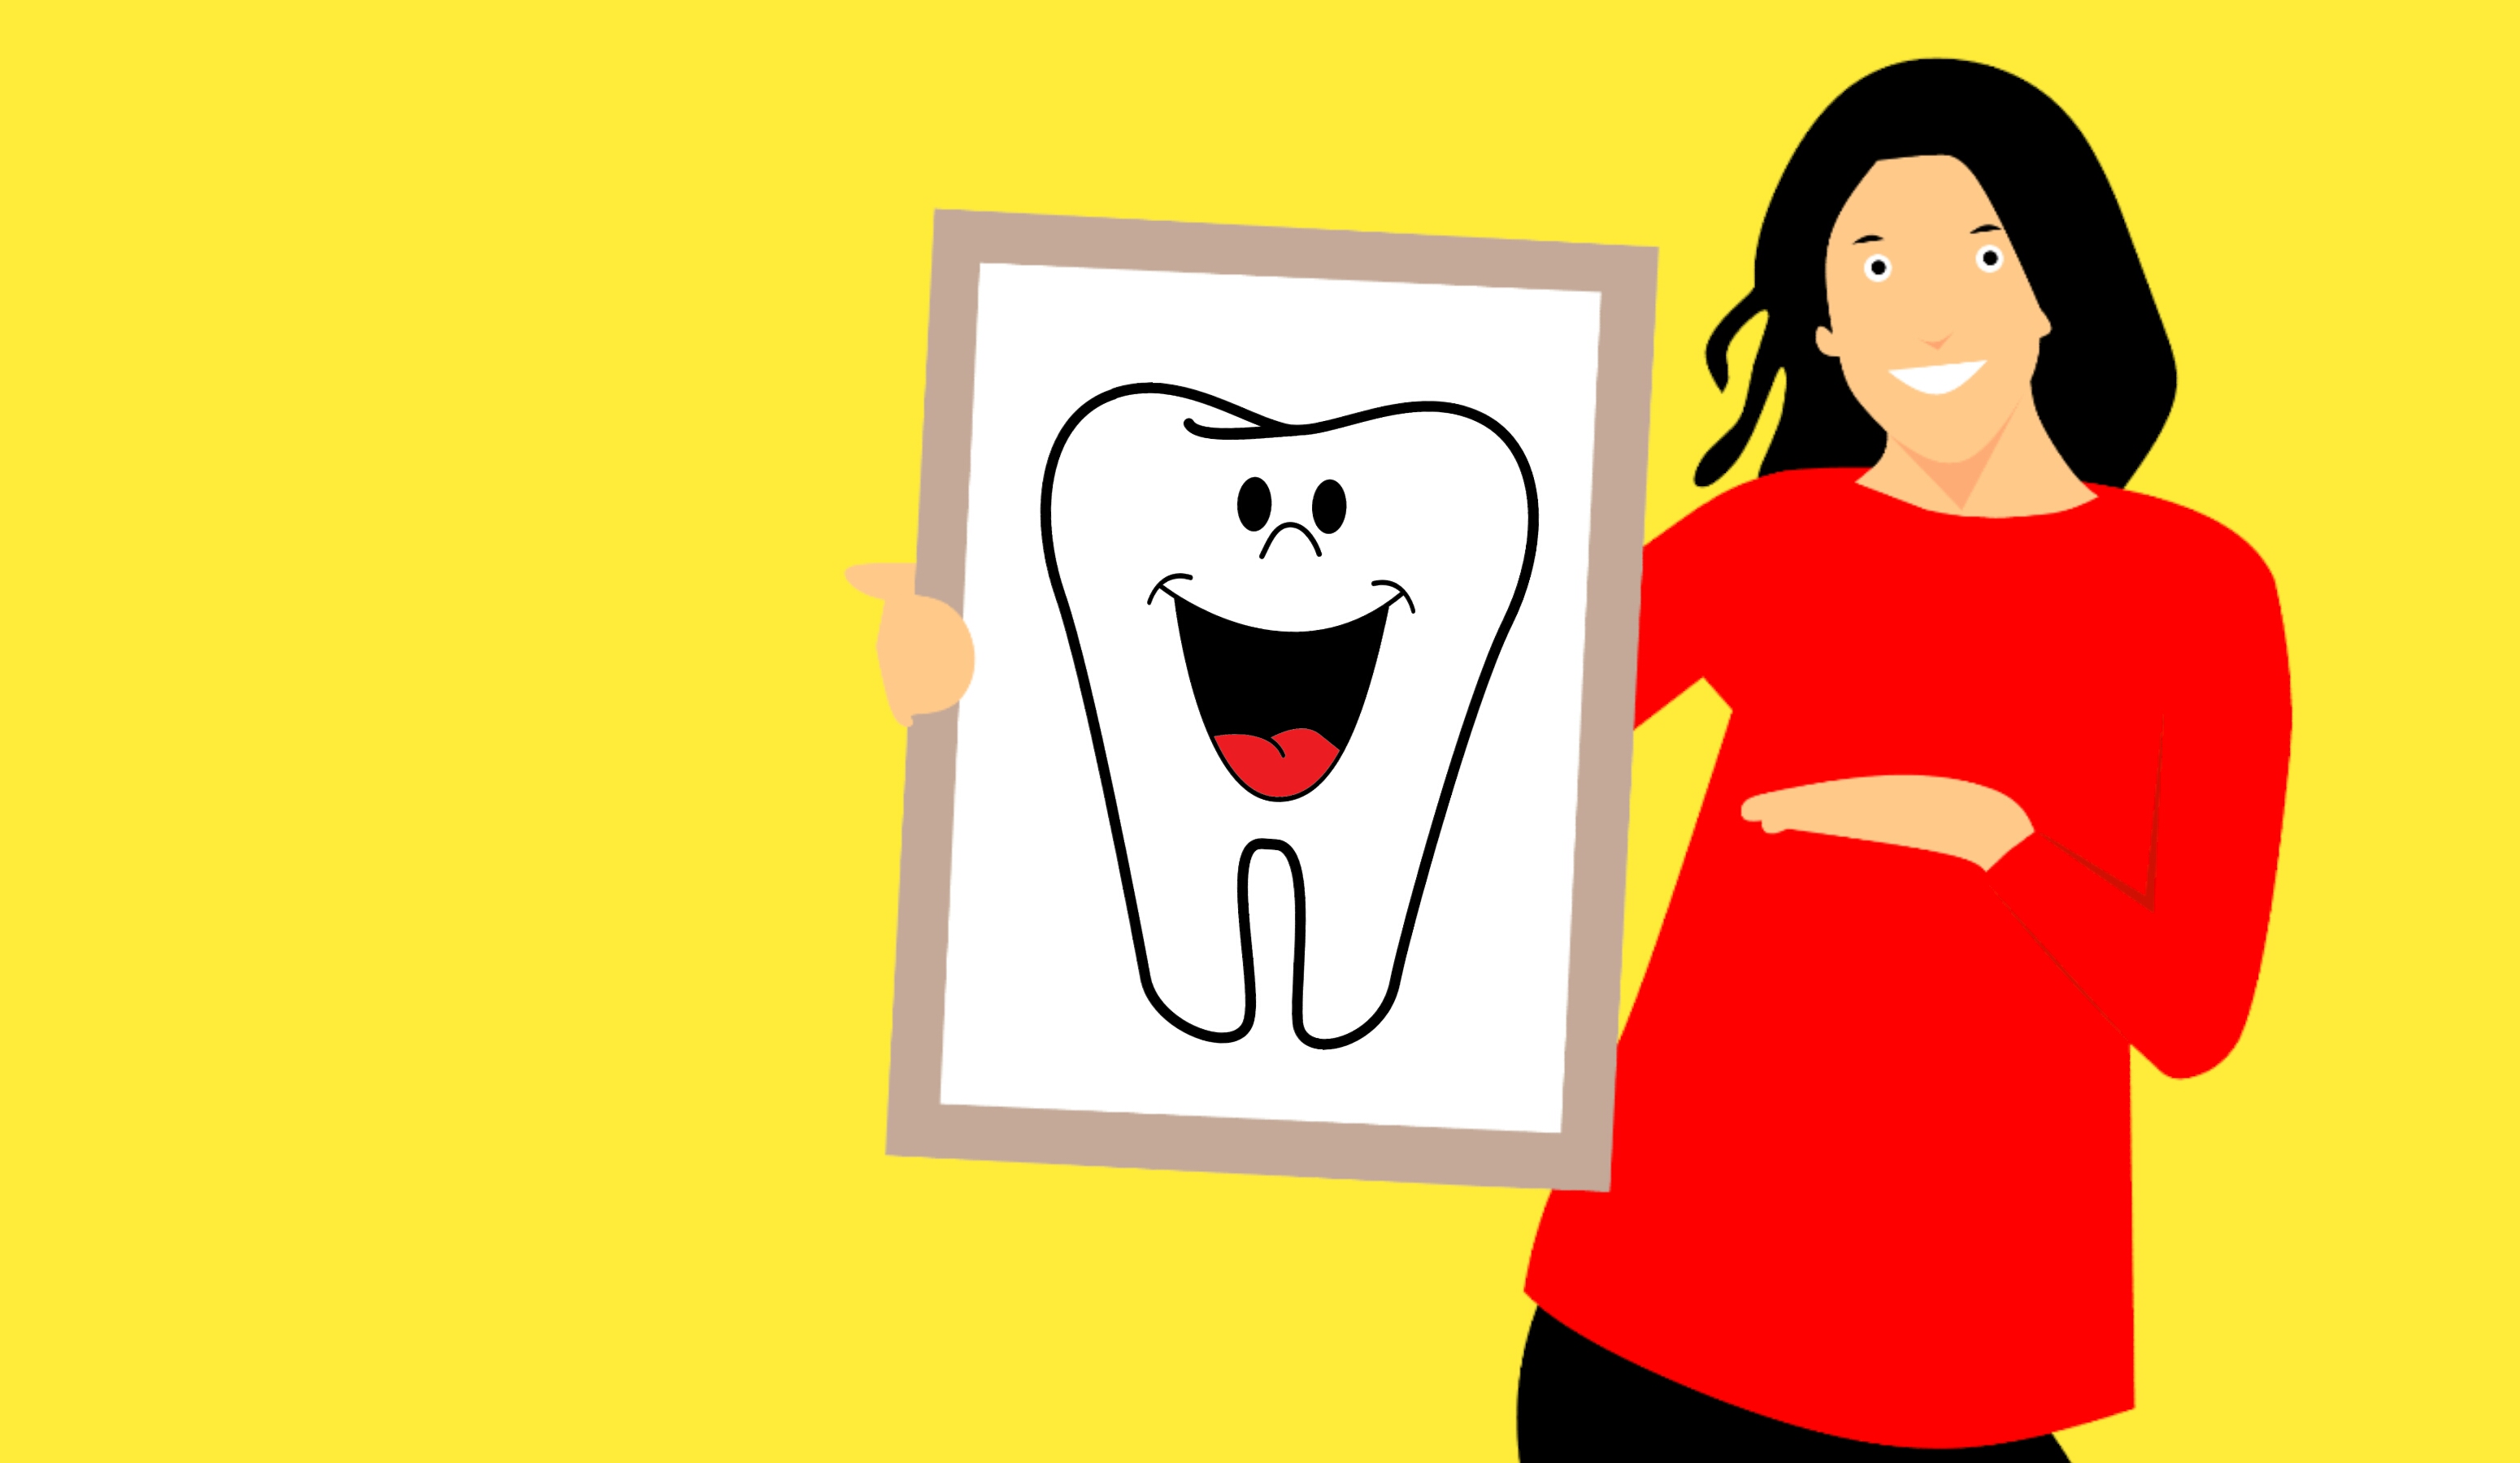
dentist, teeth, tooth, happy, smiling, white, face, yellow, red, facial expression, smile, text, cartoon, emotion, human behavior, love, organ, joint, art, shoulder, illustration, font, communication, happiness, human, friendship, conversation, t shirt, mouth, line, design, girl, child, laughter, clip art, graphics, logo, brand, graphic design, icon